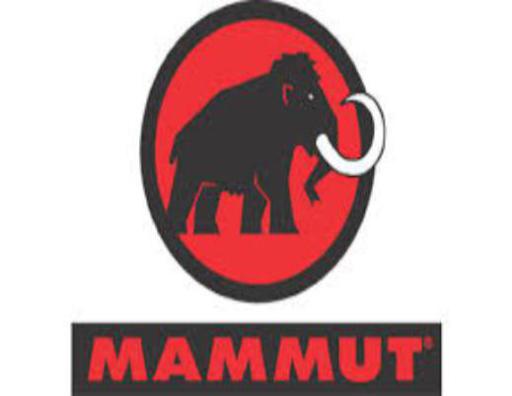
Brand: mammut
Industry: Sports